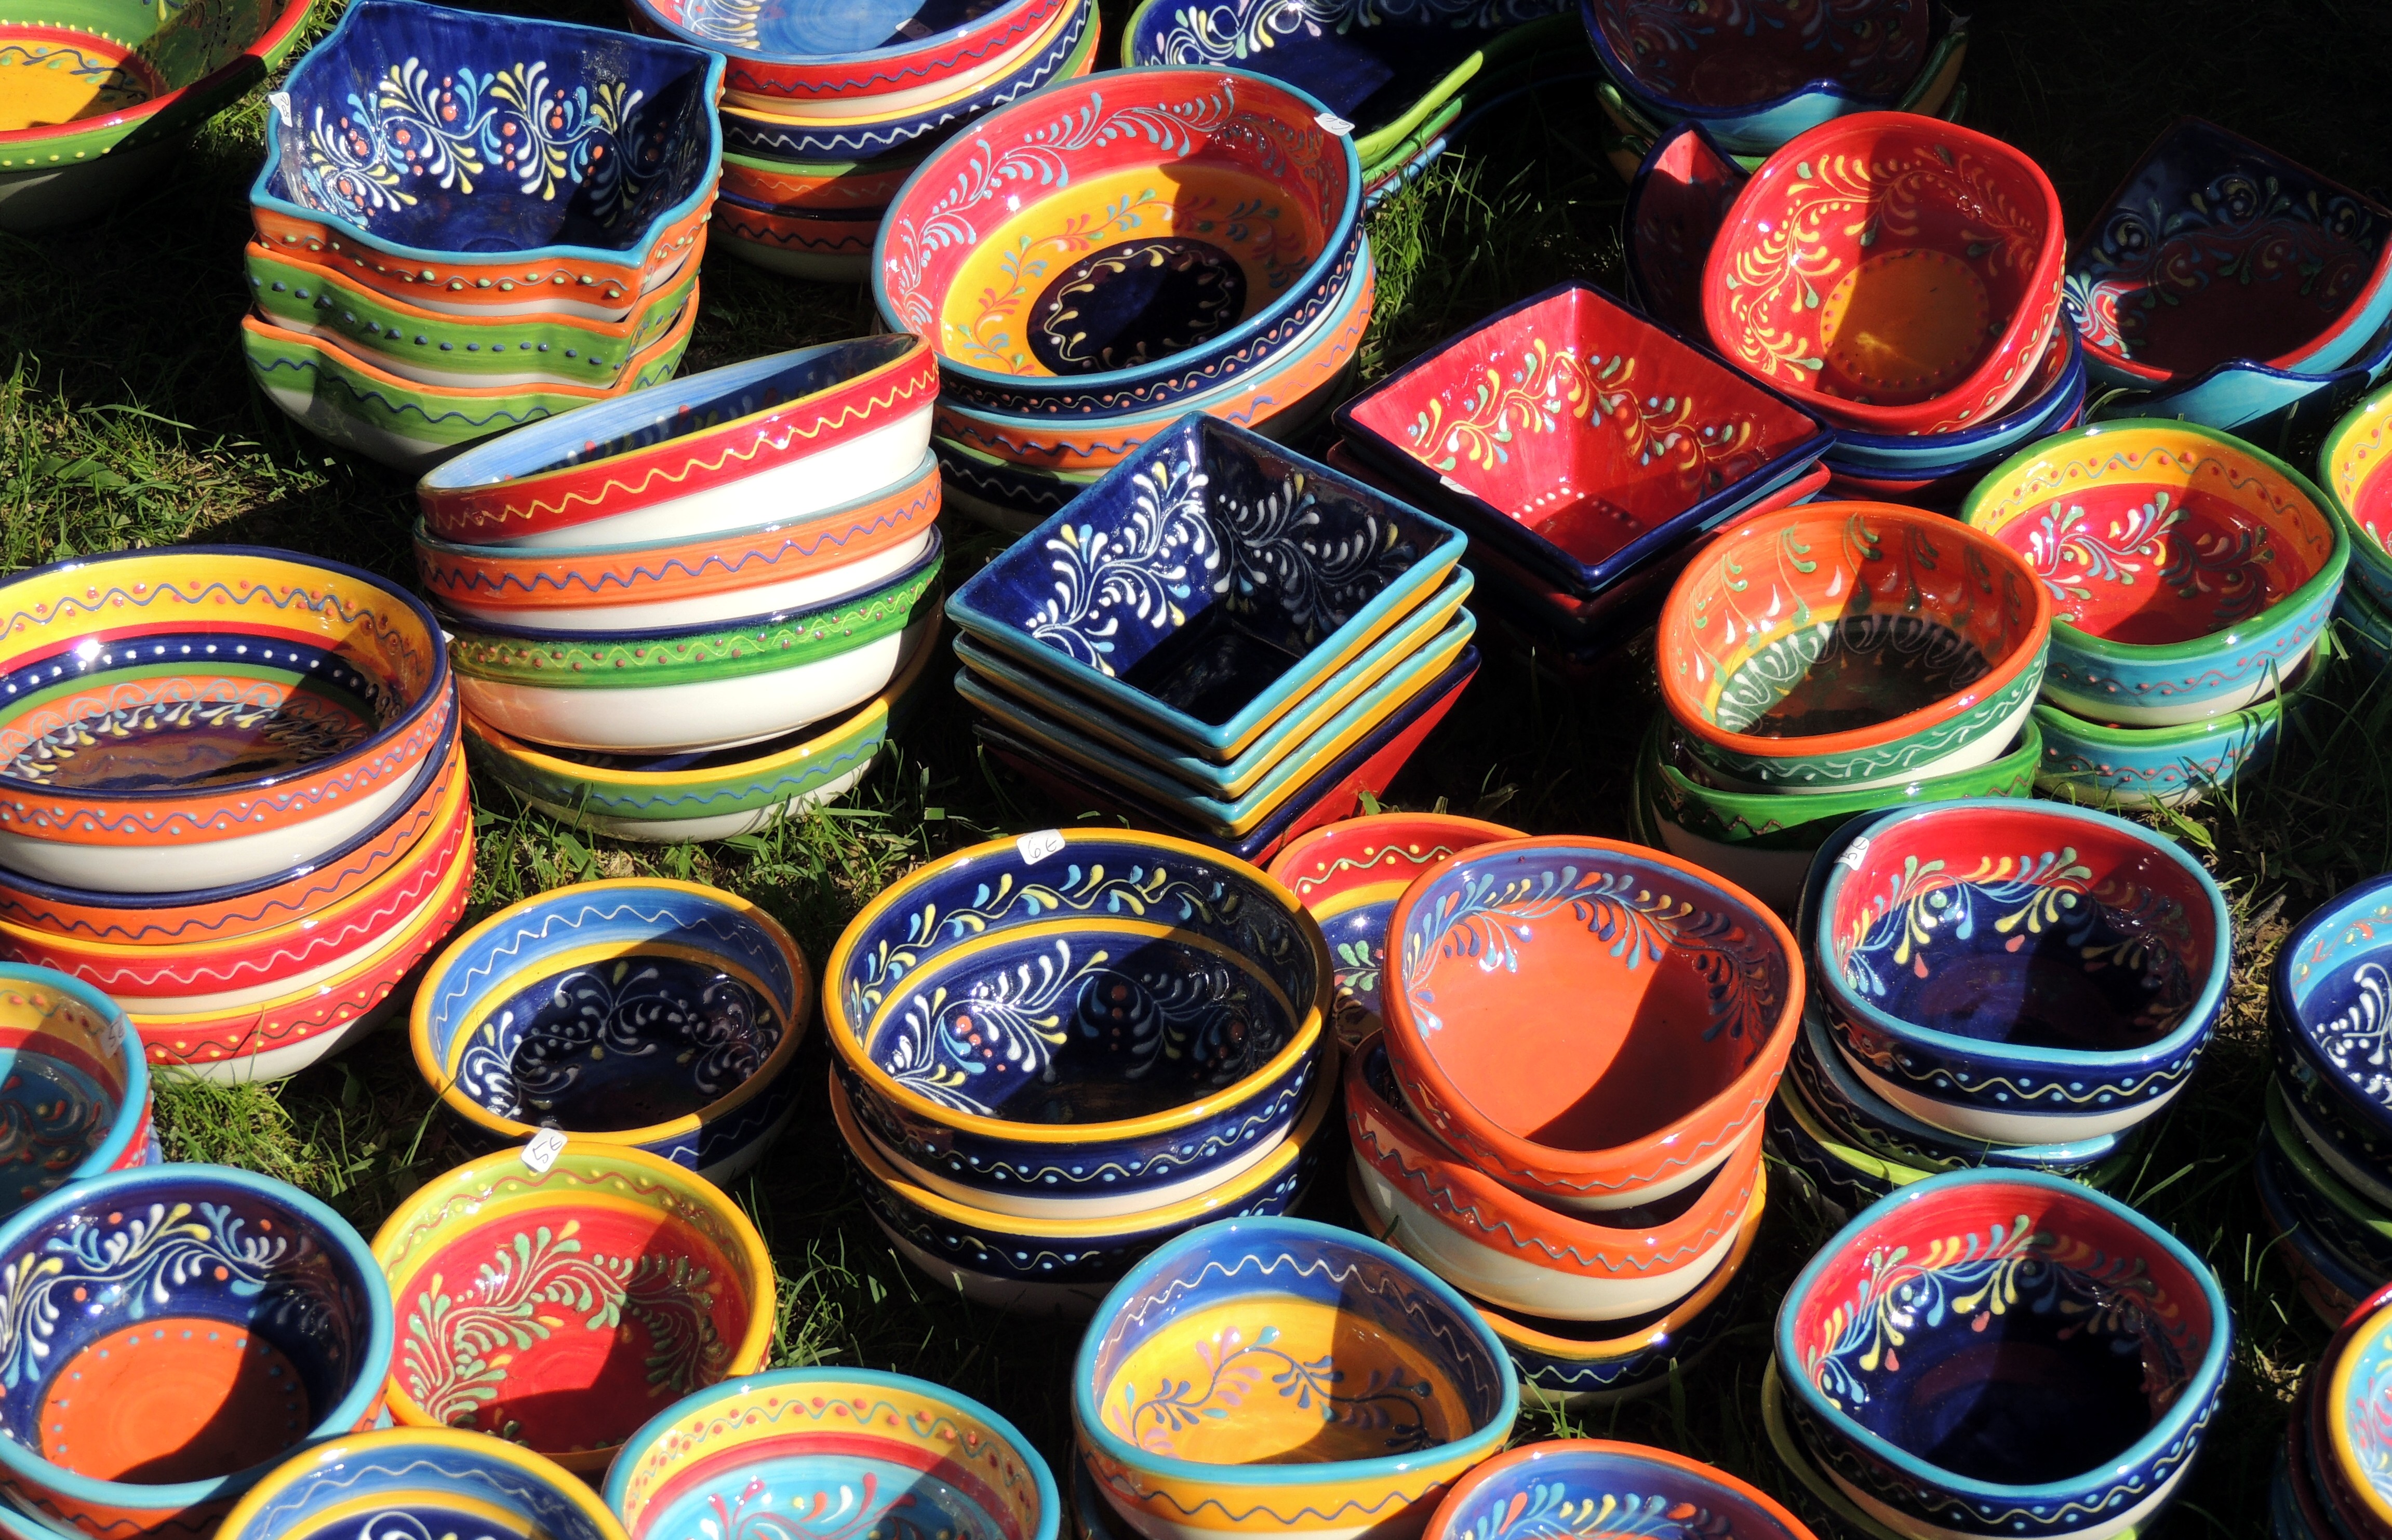
food, color, market, blue, public space, art